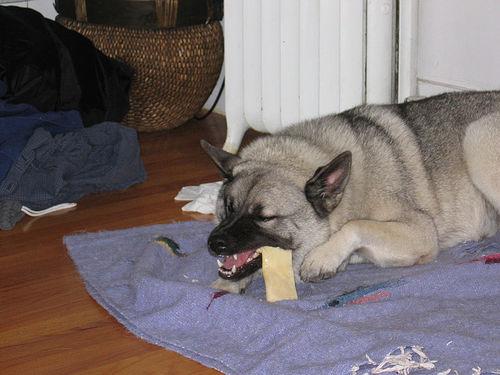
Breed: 217-n000046-Norwegian_elkhound